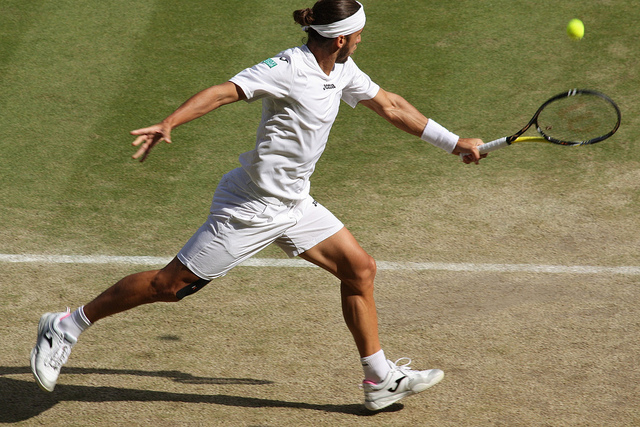
một nam vận động viên tennis đang chuẩn bị đánh bóng